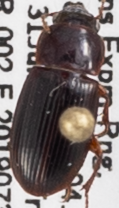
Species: Harpalus desertus
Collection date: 2019-07-31
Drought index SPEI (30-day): -0.952
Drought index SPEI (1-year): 0.63
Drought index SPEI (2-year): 0.47